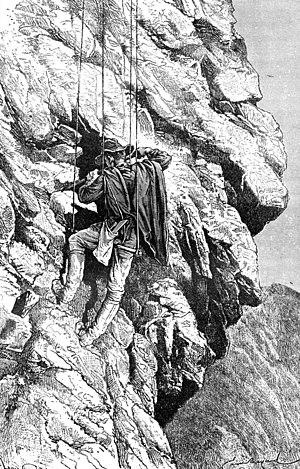
Wiener fouillant une grotte, entre Chavin de Huantar et Huanuco Viejo
Charles Wiener, né le 25 aout 1851 à Vienne et décédé le 3 décembre 1913 à Rio de Janeiro, est un explorateur et diplomate français.